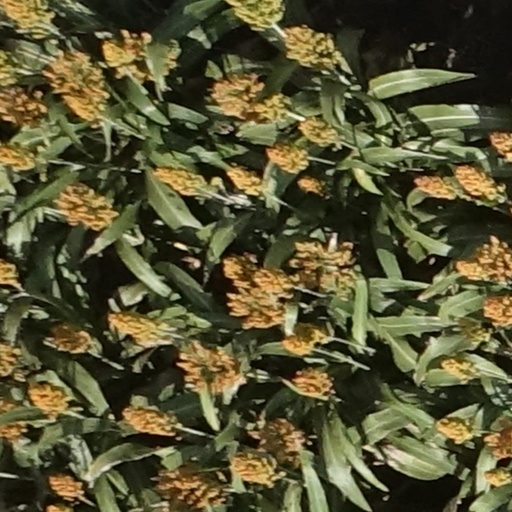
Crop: sorghum